FMA IA 58 Pucará

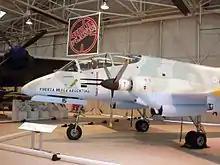
A captured Pucará on display at the Royal Air Force Museum Cosford

By the time of the Falklands War, about 60 Pucarás had been delivered. As one of the few aircraft of the Argentine service capable of flying operationally from the small airfields in the Falklands, as the runway at Port Stanley Airport was not long enough for FAA Skyhawks and Mirages to be deployed, it was decided to deploy a number of Pucarás to the Falklands, with four arriving at Port Stanley on 2 April 1982, and a further eight arriving on 9 April. Many of the Pucarás remaining on the mainland were moved to Puerto Santa Cruz or Comodoro Rivadavia in southern Argentina where they were closer to the Falklands if needed for reinforcements, and were used to perform coastal surveillance.